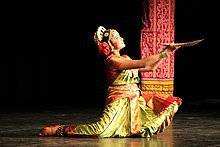
Dance form: kuchipudi